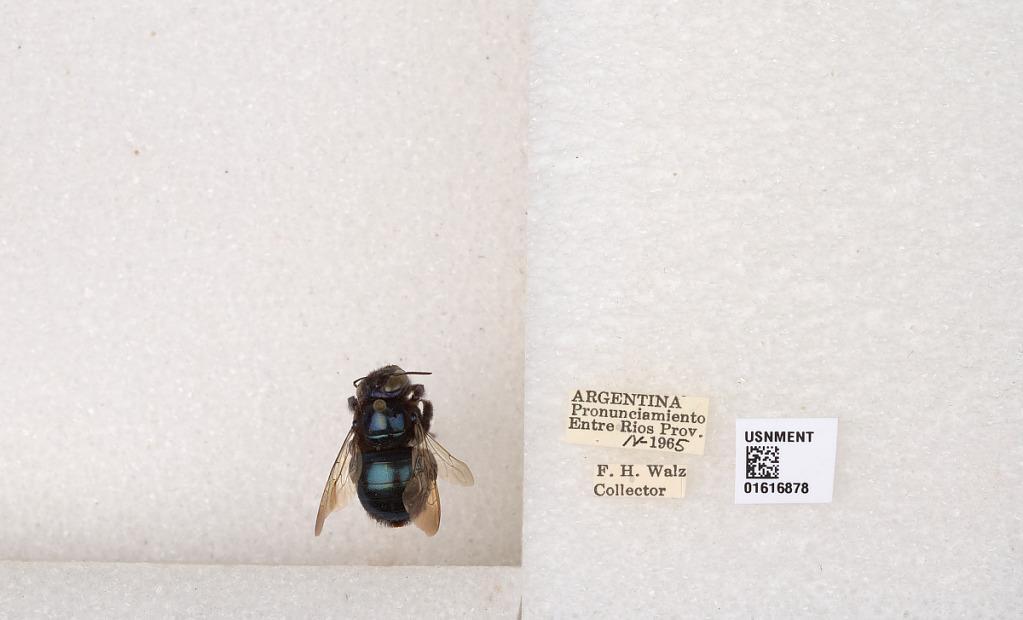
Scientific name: Xylocopa (Schonnherria) splendidula Lepeletier
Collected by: F. Walz
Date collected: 1965-4-1
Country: Argentina
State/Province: Entre Rios
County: Uruguay
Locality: Pronunciamiento